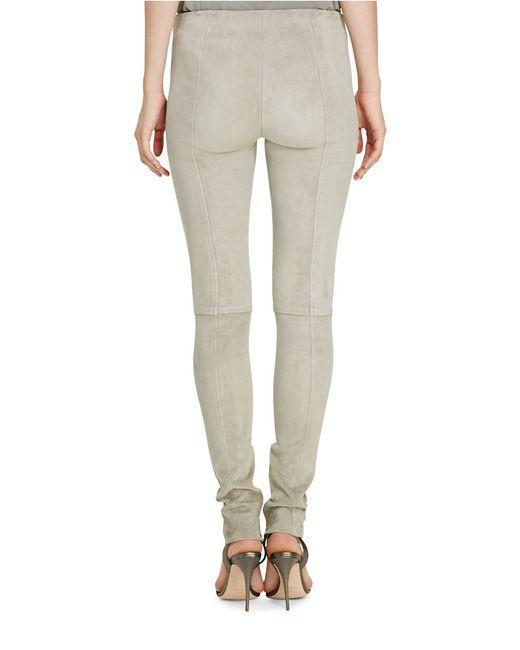
Damen graue Samt Slim Fit Freizeithose